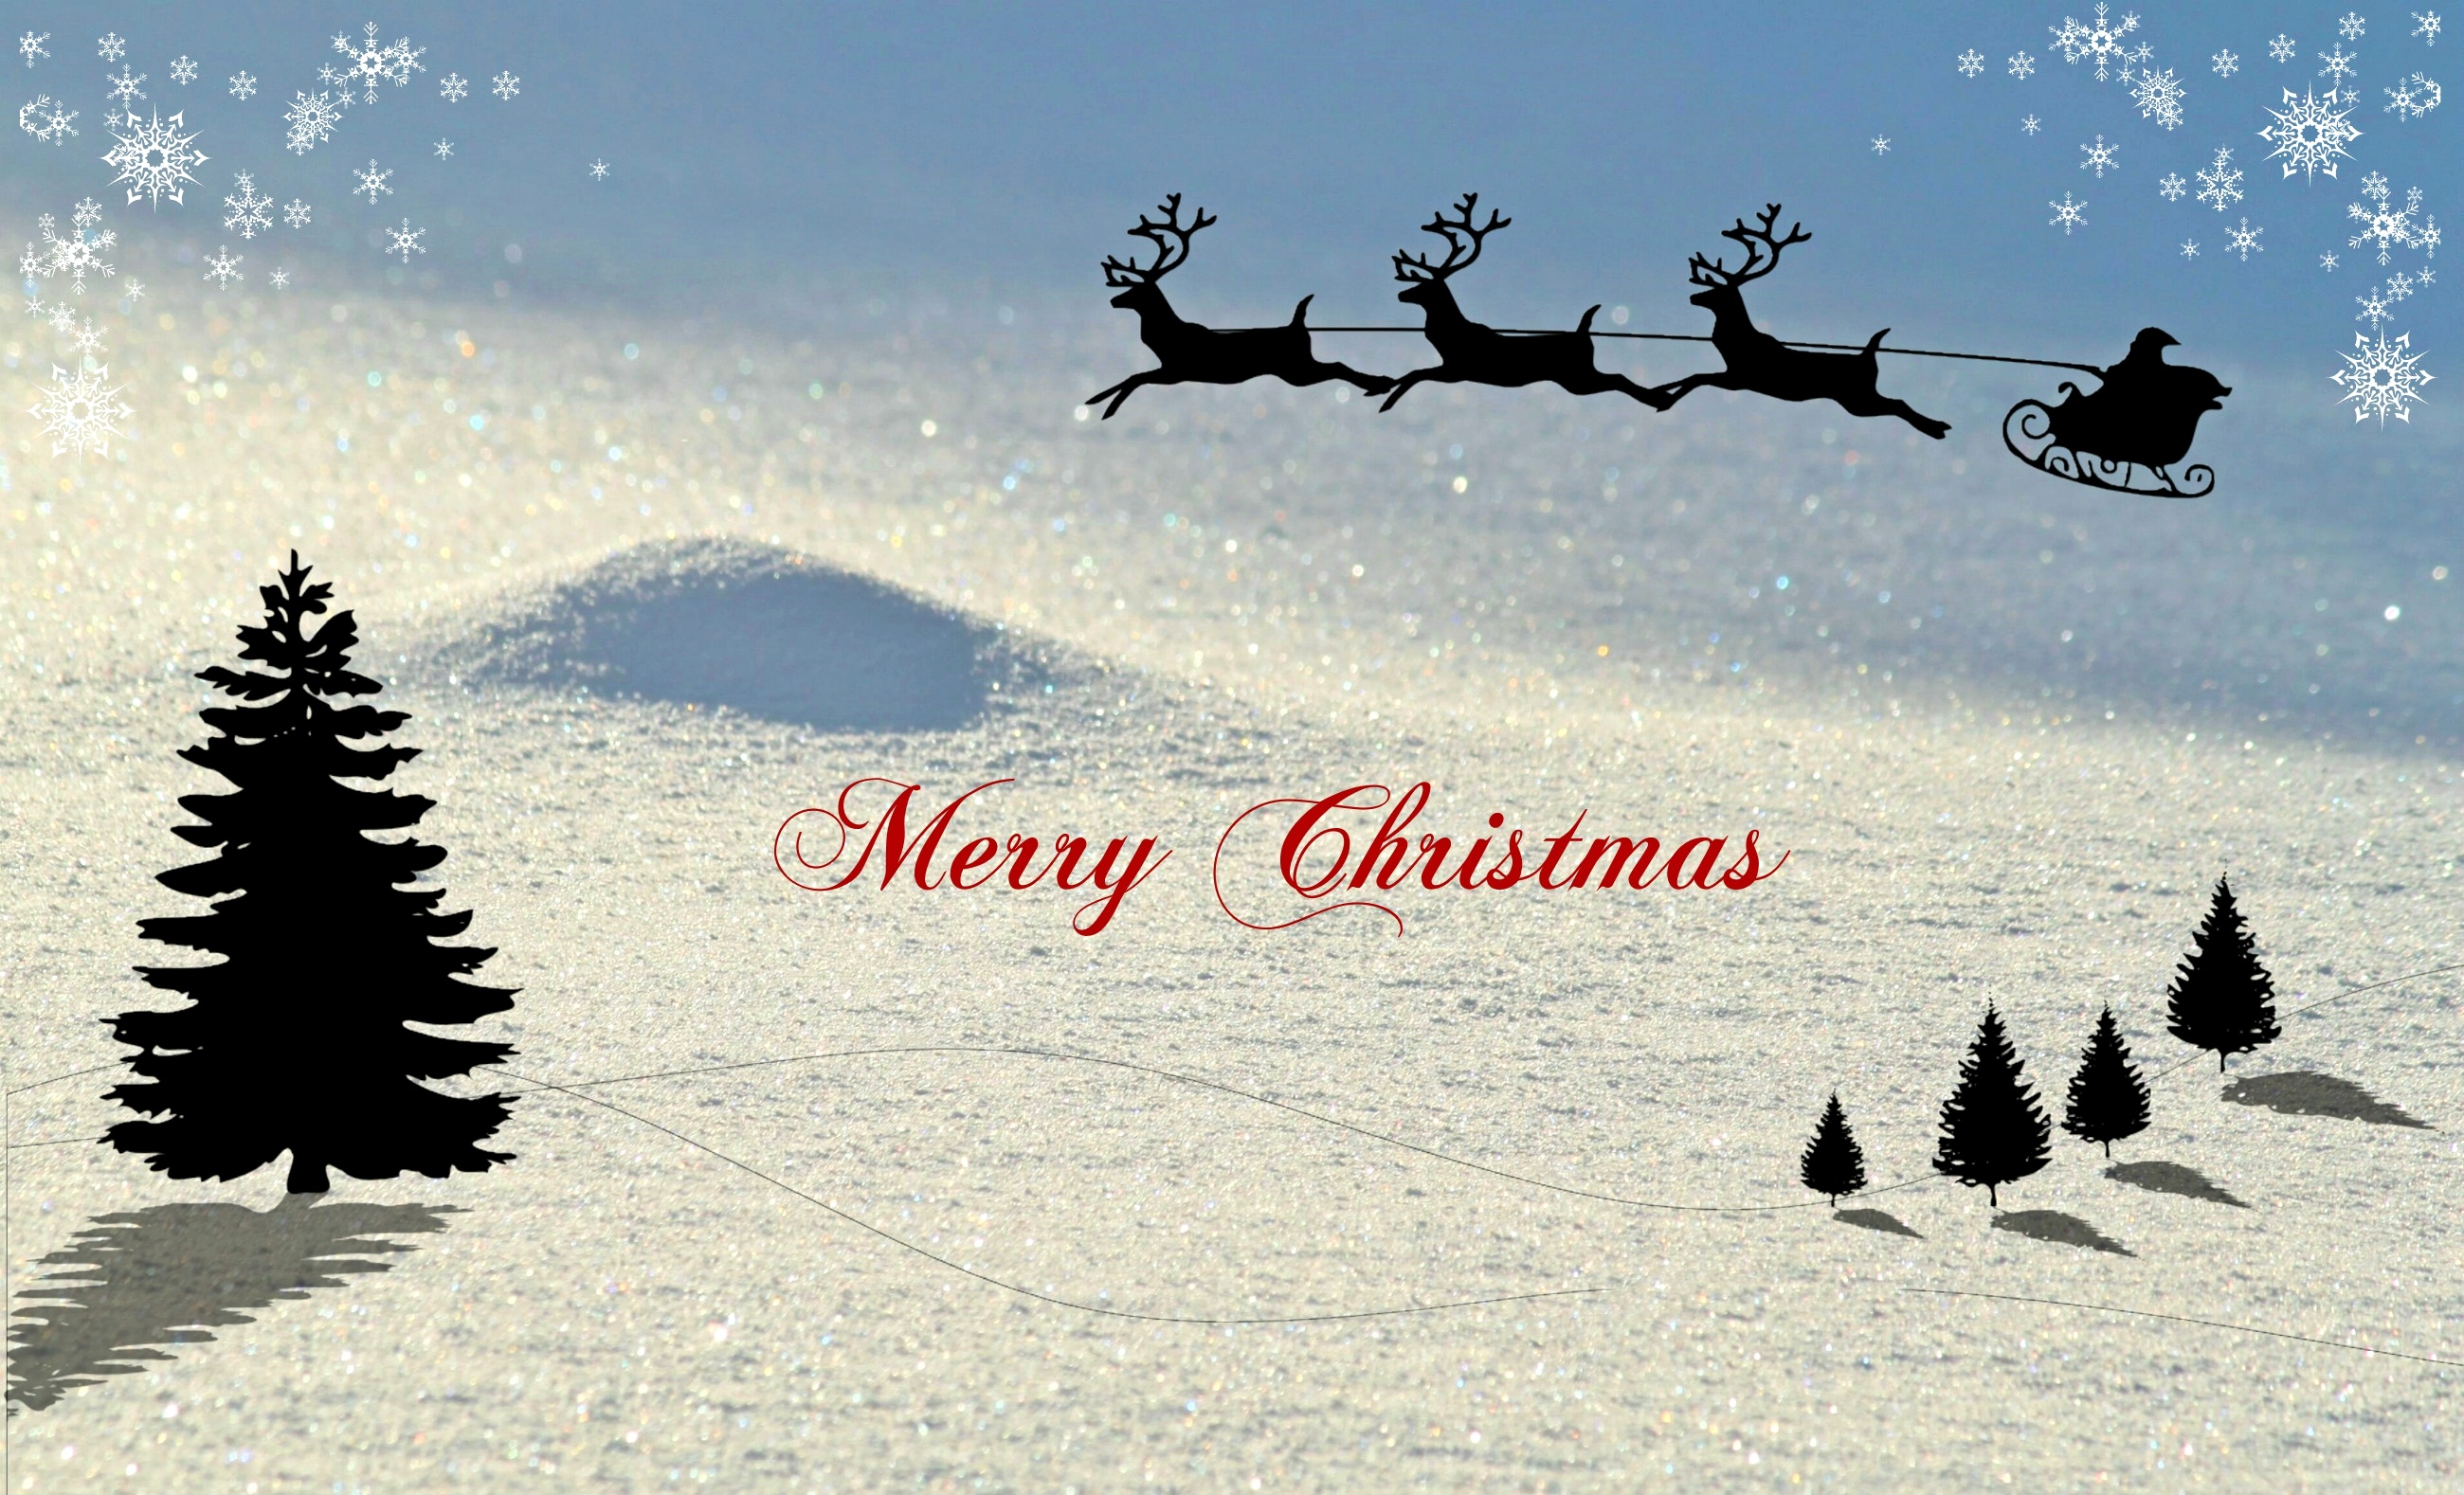
snow, cold, winter, star, decoration, christmas, christmas tree, map, christmas decoration, december, greeting card, santa claus, christmas motif, wintry, snowflakes, snow landscape, christmas card, eiskristalle, powder snow, christmas greeting, perching bird, reindeer sleigh, christmas greetings